Fountains in Leipzig

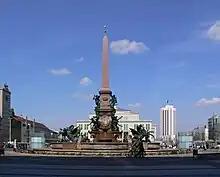
Mendebrunnen in 2010

The "Mendebrunnen" is located at Augustusplatz in front of the Gewandhaus (Concert Hall). It is the largest fountain in Leipzig and cost 189,000 gold marks to construct. It was built by Adolf Gnauth in 1883–86. The ensemble of figures was created by the Munich sculptor Jacob Ungerer. Pauline Mende, a merchant's widow, bequeathed her money to Leipzig for building a fountain. In honor to her Leipzig give the fountain her name.